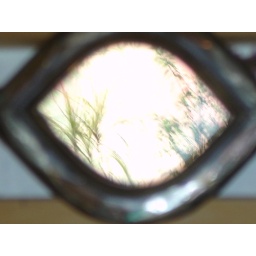
Outside of mein Livingroom window in the mirror